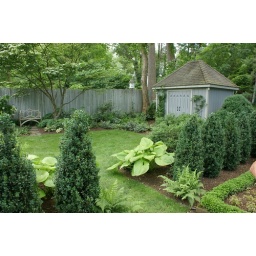
Boxwood columns near a garden house